Linus Cheung

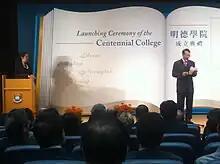
Linus Cheung

Linus Cheung Wing Lam, JP (born 1948 in Hong Kong) was the chairman of Asia Television in 2008–2009, Chief Executive Officer of Hong Kong Telecom (HKT) and executive director of Cable & Wireless plc in the United Kingdom in 1994–2000, following the merger of Cable & Wireless HKT with PCCW Limited (PCCW) in 2000, Linus served as the Deputy Chairman of PCCW until 2004. Prior to joining HKT, Linus spent 23 years at Cathay Pacific, before departing as Deputy Managing Director. Linus then served on the board of China Unicom since 2004 and HKR International since 2006.